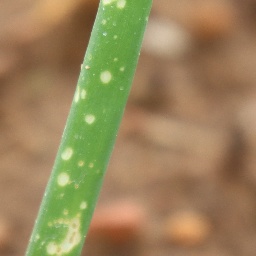
Label: Iris yellow virus